Meteorological history of Hurricane Patricia

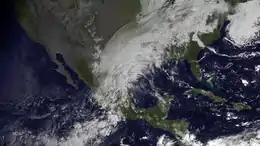
Refer to caption

Based on continued improvement of the hurricane's satellite appearance, Patricia is assessed to have achieved its peak intensity around 12:00 UTC on October 23; the storm was situated about southwest of Manzanillo, Mexico. Maximum winds are estimated at alongside a pressure of 872 mbar (hPa), making Patricia the second-most intense tropical cyclone ever observed. It is possible that Patricia surpassed the all-time record of 870 mbar (hPa) set by Typhoon Tip in 1979 given the rate of deepening observed during the early morning mission. The violent, compact core of Patricia was roughly wide with the radius of maximum winds extending only .